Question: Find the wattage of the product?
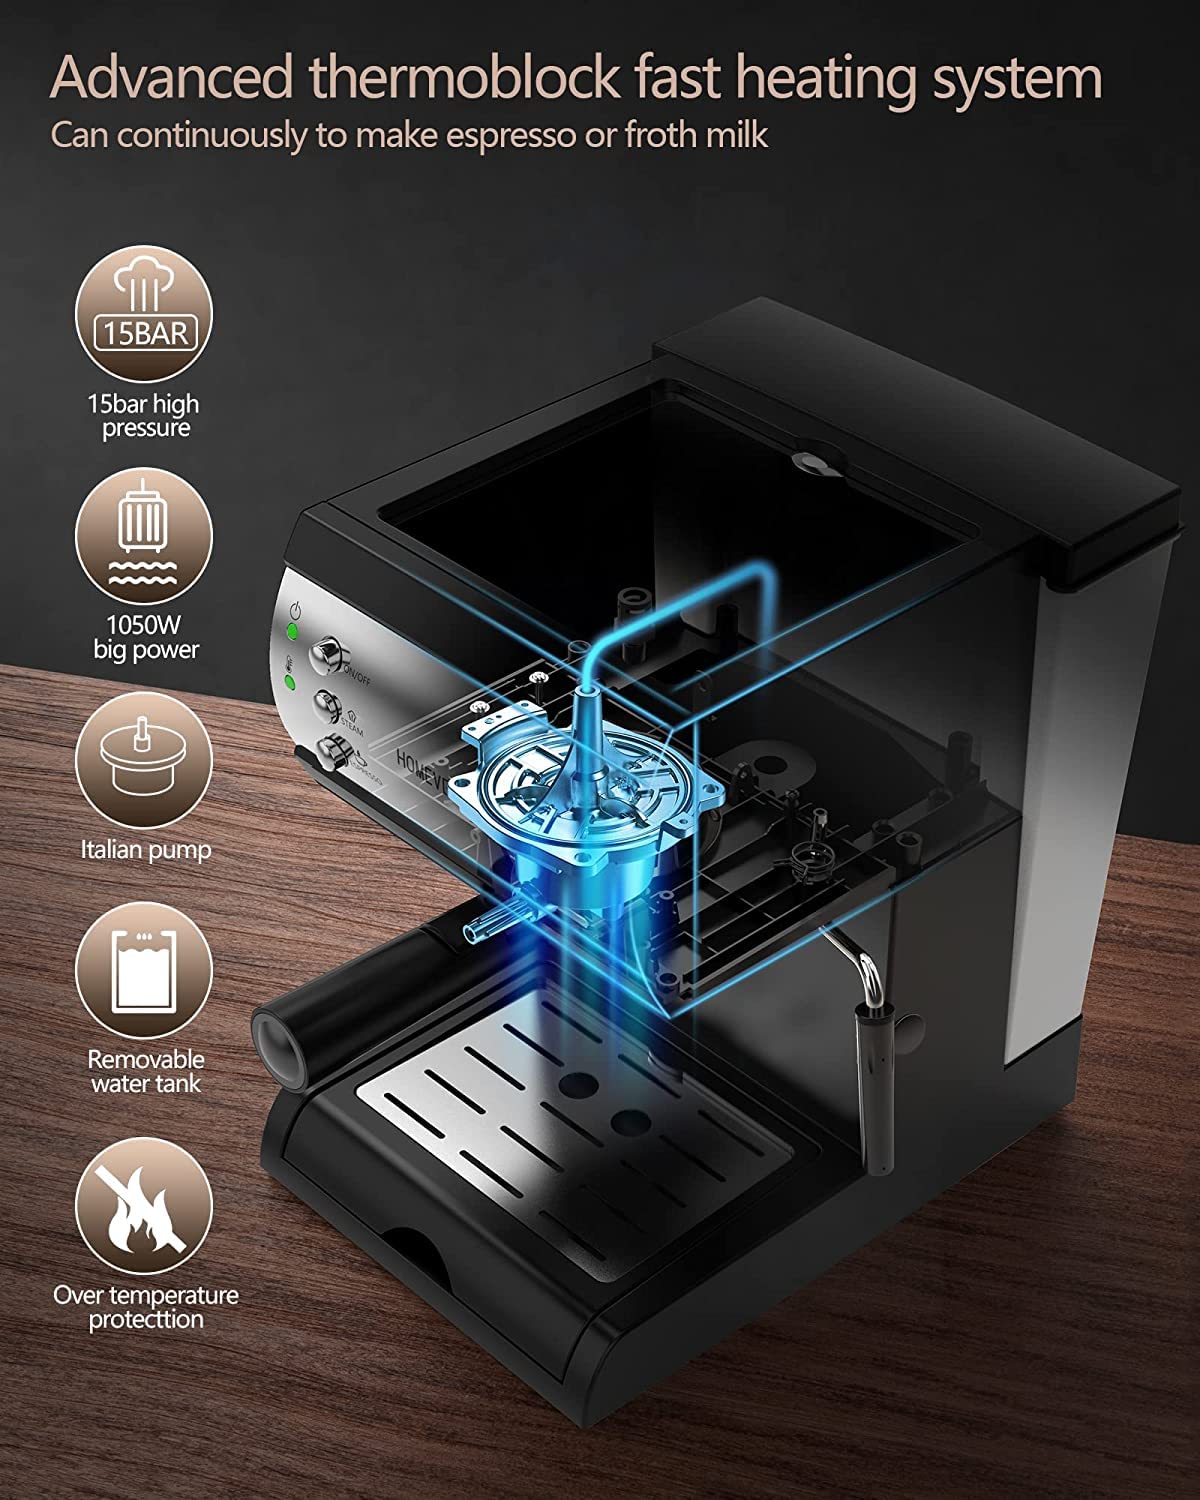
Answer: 1050.0 watt